Bristol Cathedral Choir School

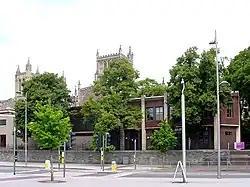

Bristol Cathedral Choir School is a mixed gender non-selective musical secondary school with academy status, in the Cabot area of Bristol, England. Until 2008 it was Bristol Cathedral School, part of Bristol Cathedral, in the centre of the city. The choristers of the cathedral are educated at the school, which has a strong musical tradition. The school is a day school and has no boarders. It admits some pupils each year based on musical aptitude, as well as admitting probationary choristers. That is the school's only form of selection, and all other pupils are chosen at random via a lottery system.